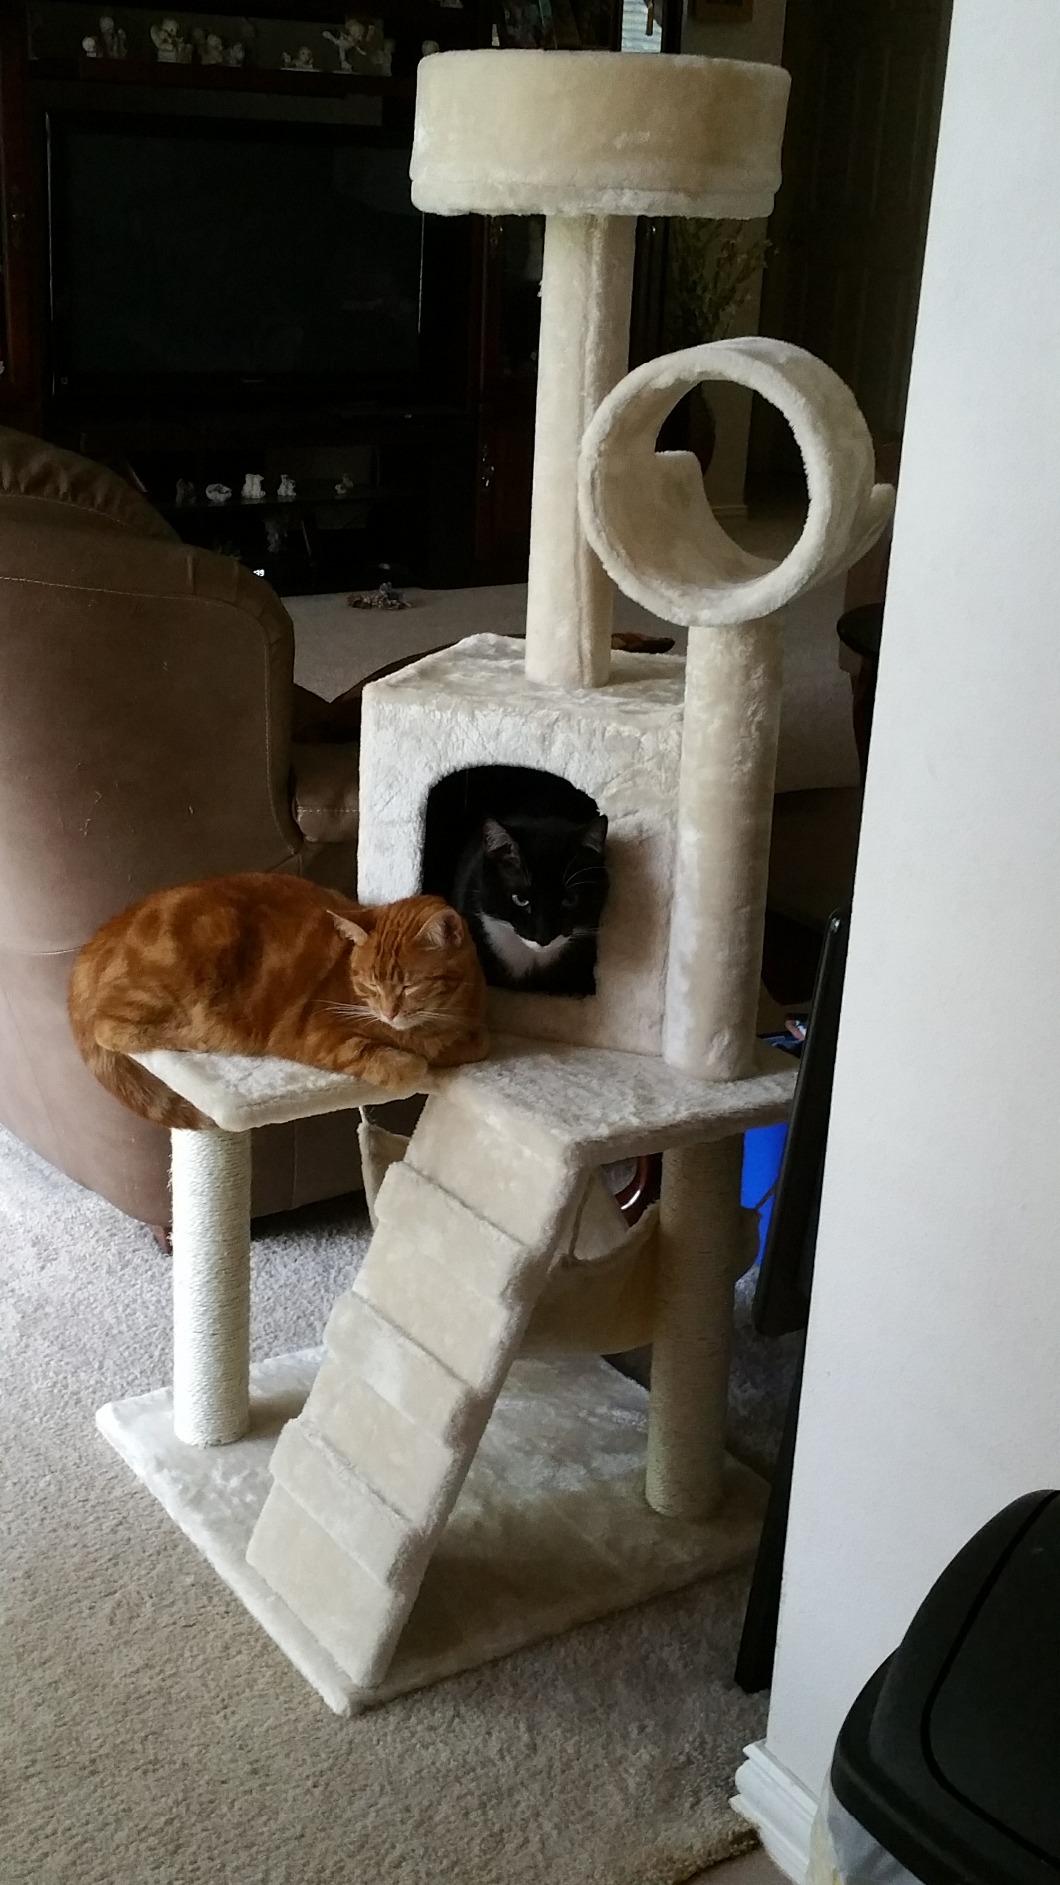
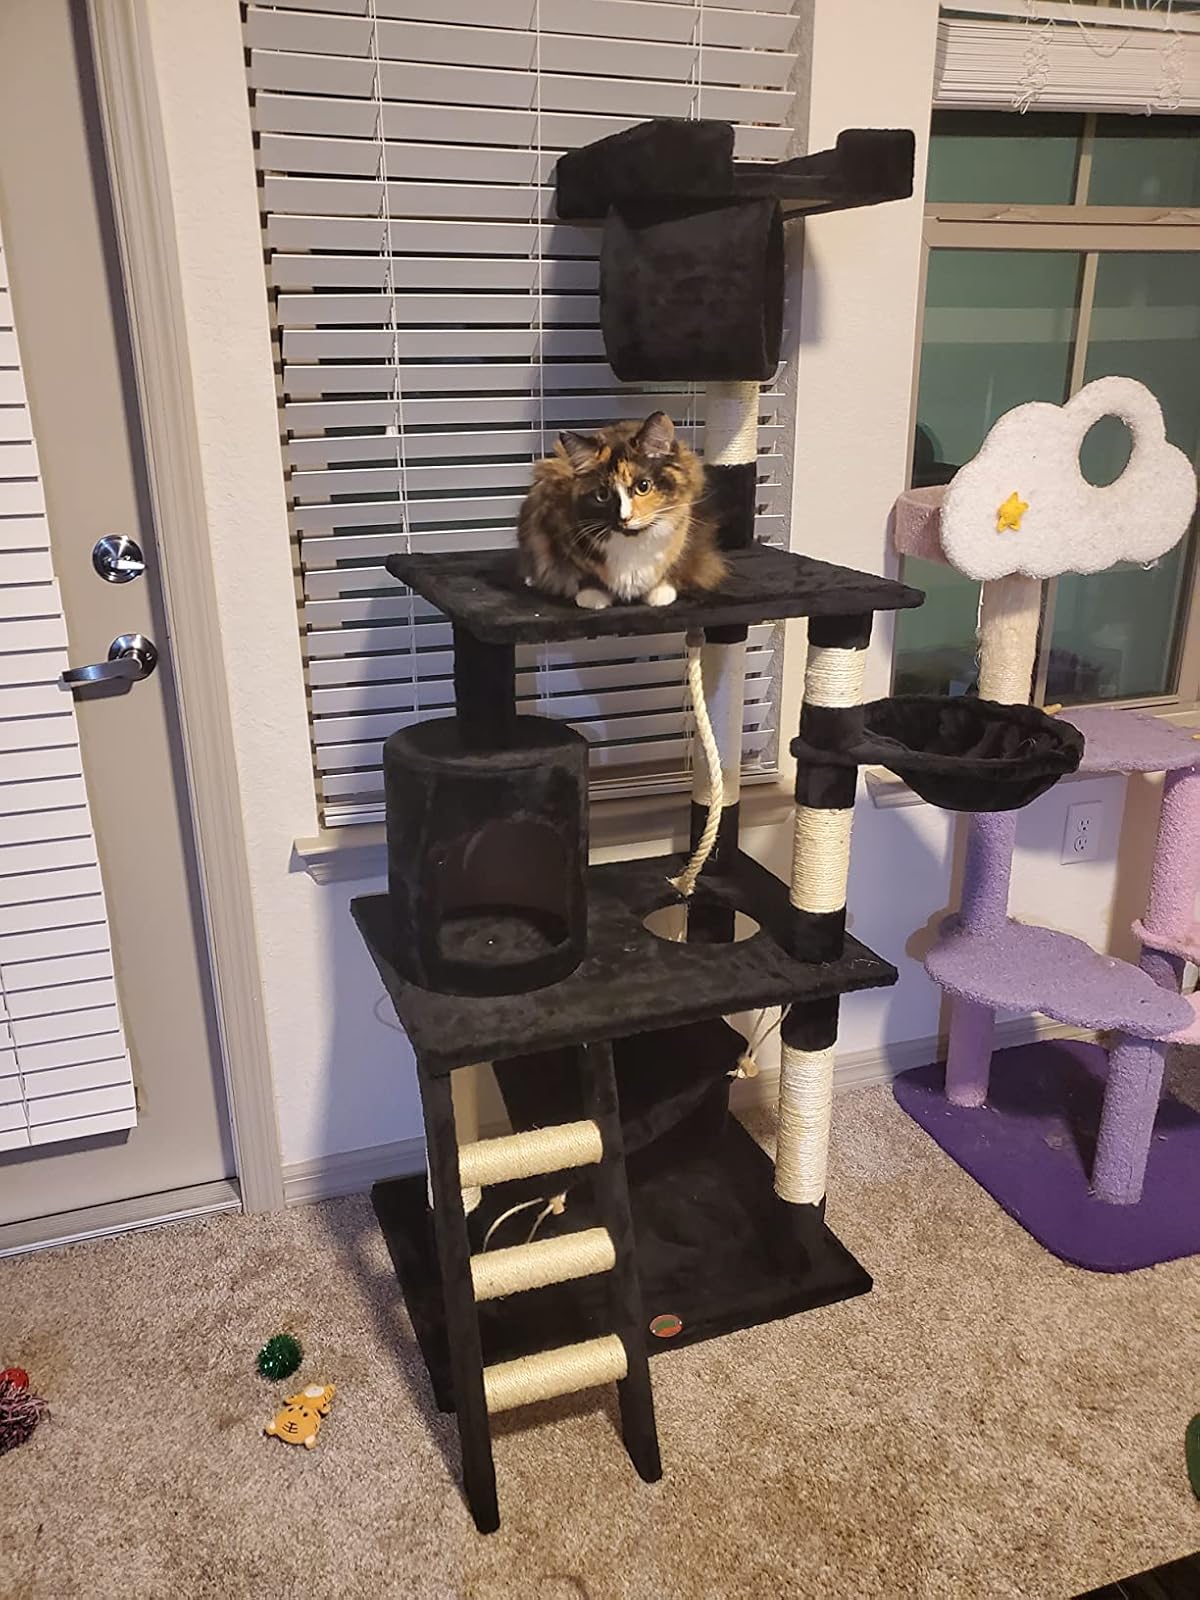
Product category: items_cat tree
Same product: no